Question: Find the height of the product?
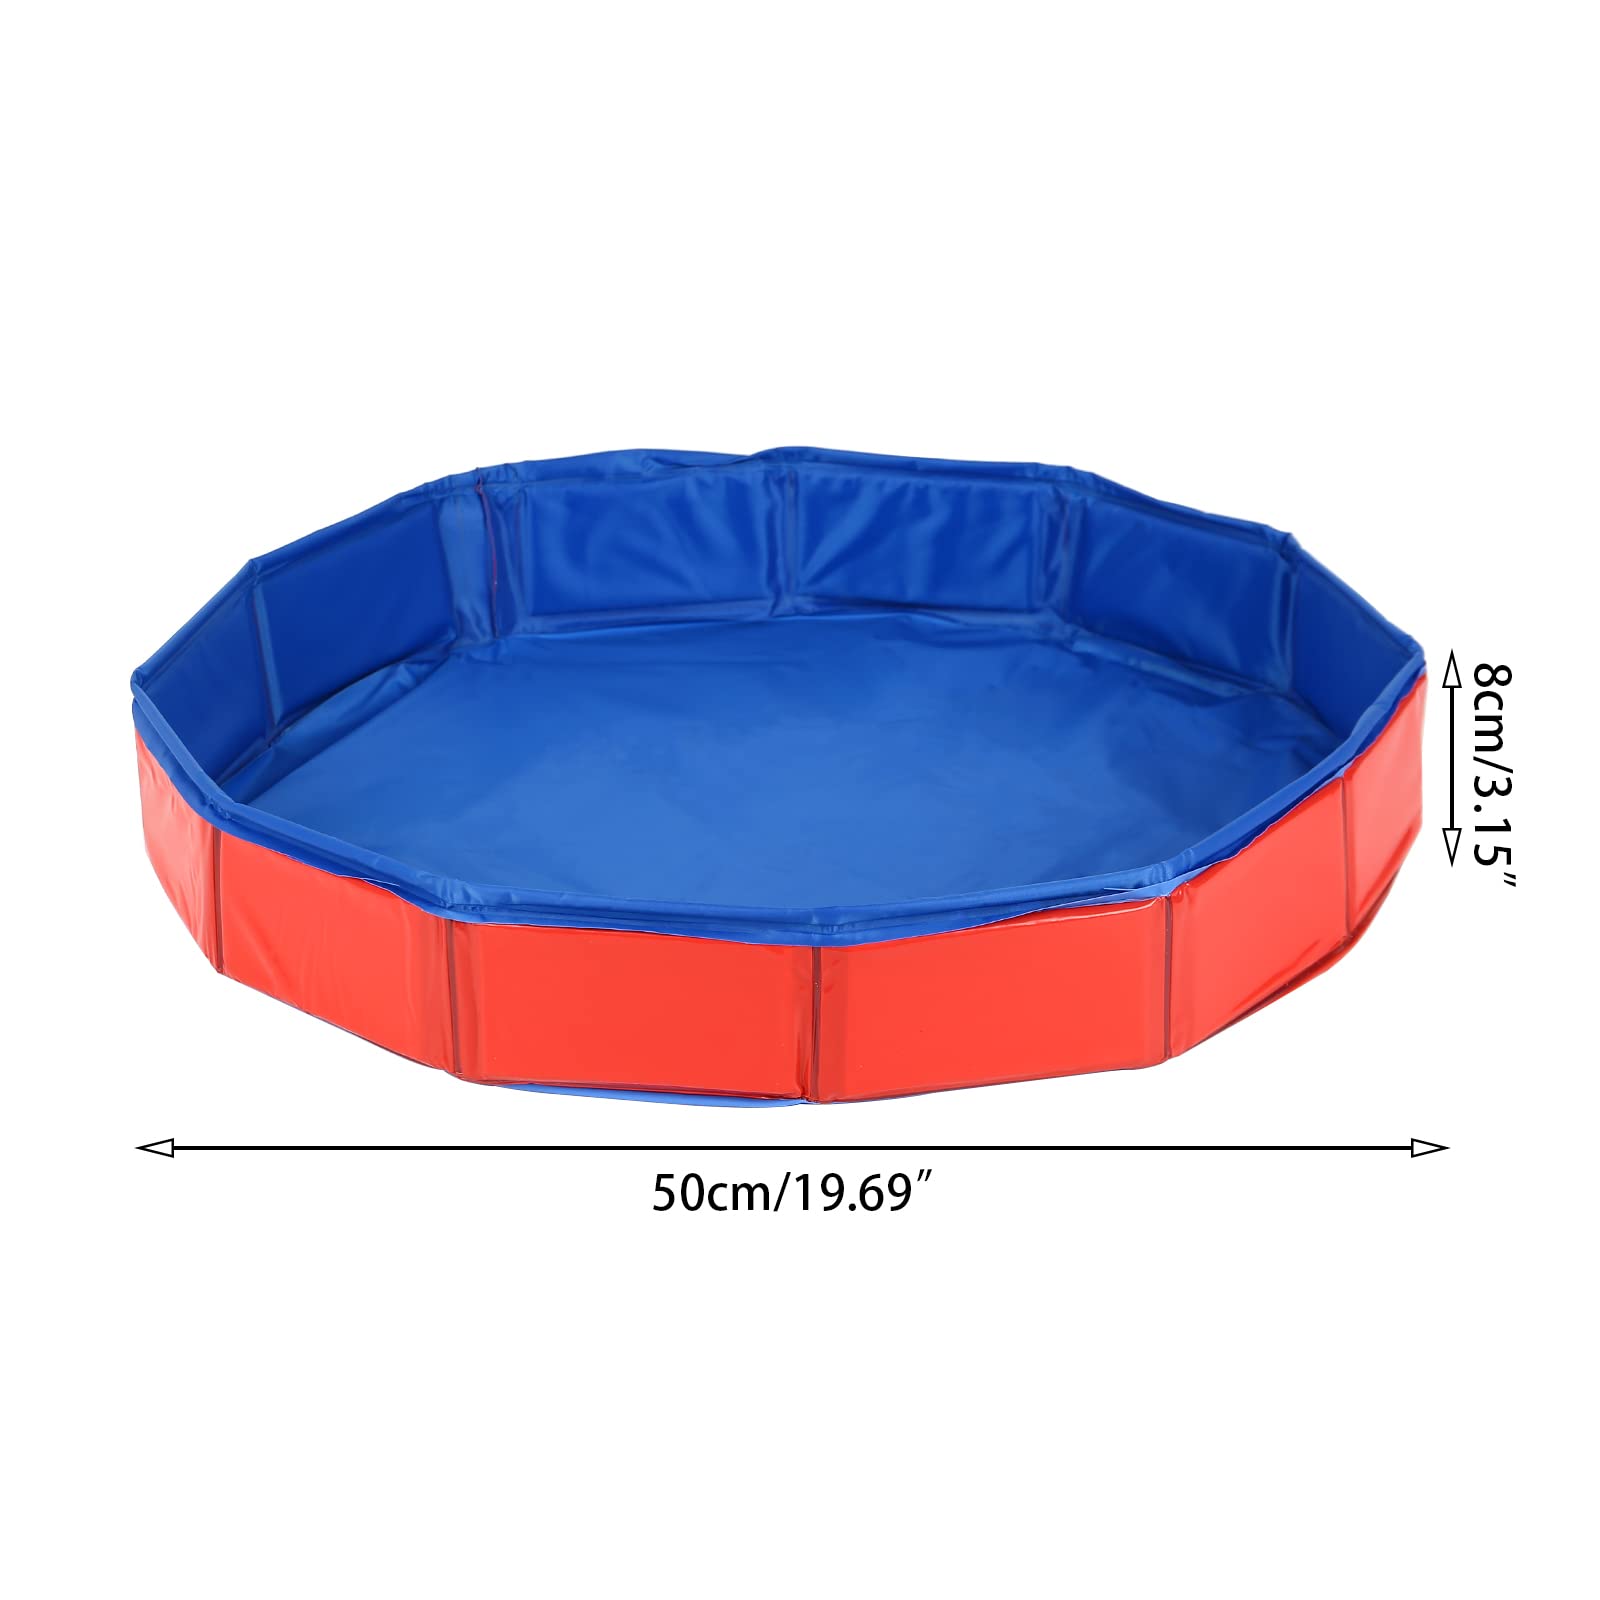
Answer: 8.0 centimetre